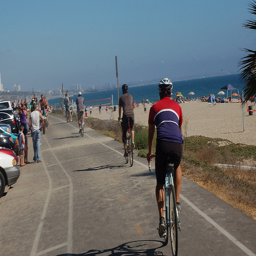
Cyclist on a bicycle path riding ocean side.
A couple of people that are on bikes.
Group of cyclist passing front of people by the beach.
Bikers a riding down the beach with helmets on.
people bicycling near the beach on a bicycle lane